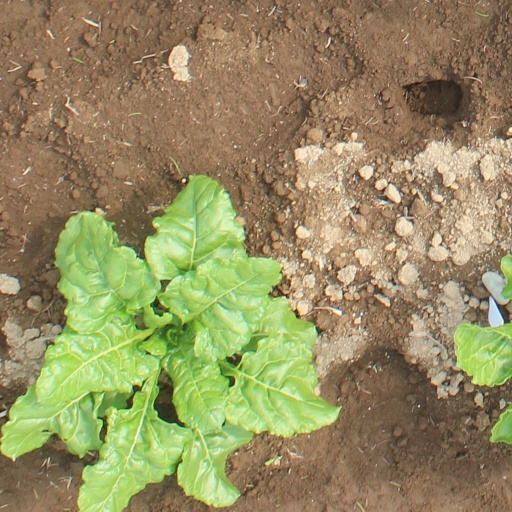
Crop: sugar beet